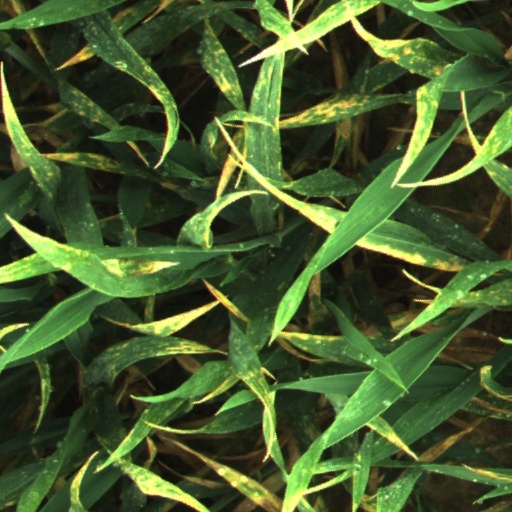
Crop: wheat